Pinch District, Memphis

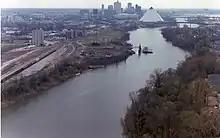
View of the Pinch District and Pyramid Arena from the North

The Pinch District is a historical district of downtown Memphis roughly bordered by the Wolf River lagoon on the west, Market Street on the south, Danny Thomas Boulevard on the east, and A.W. Willis Avenue on the north.